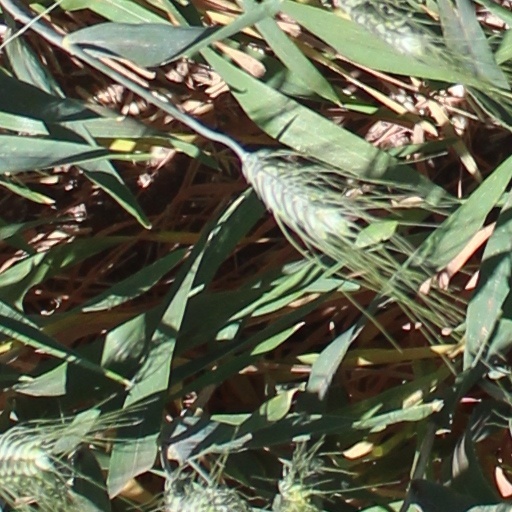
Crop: wheat